Gholam-Hossein Sa'edi

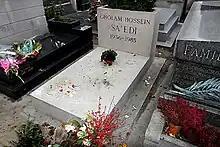
Père-Lachaise Cemetery.

The late 1970s and early 1980s saw Sa'edi's last attempts to promote democracy in Iran. In 1977 he partook in the event Dah Shab-e Sher ("Ten Nights of Poetry") in Tehran organized by the Association of Iranian Writers in cooperation with the Goethe-Institut. The International Freedom to Publish Committee of the Association of American Publishers invited Sa'edi to New York City where he spoke and met American playwright Arthur Miller. After the revolution, he joined the National Democratic Front, a liberal leftist party founded (in honor of Mosaddeq) in opposition to the Islamist right wing led by Ayatollah Khomeini.